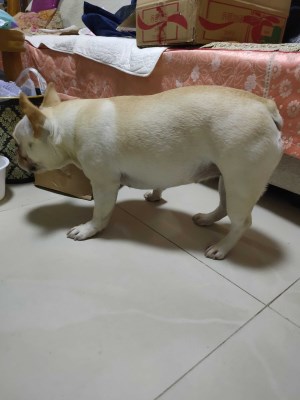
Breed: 1121-n000002-French_bulldog